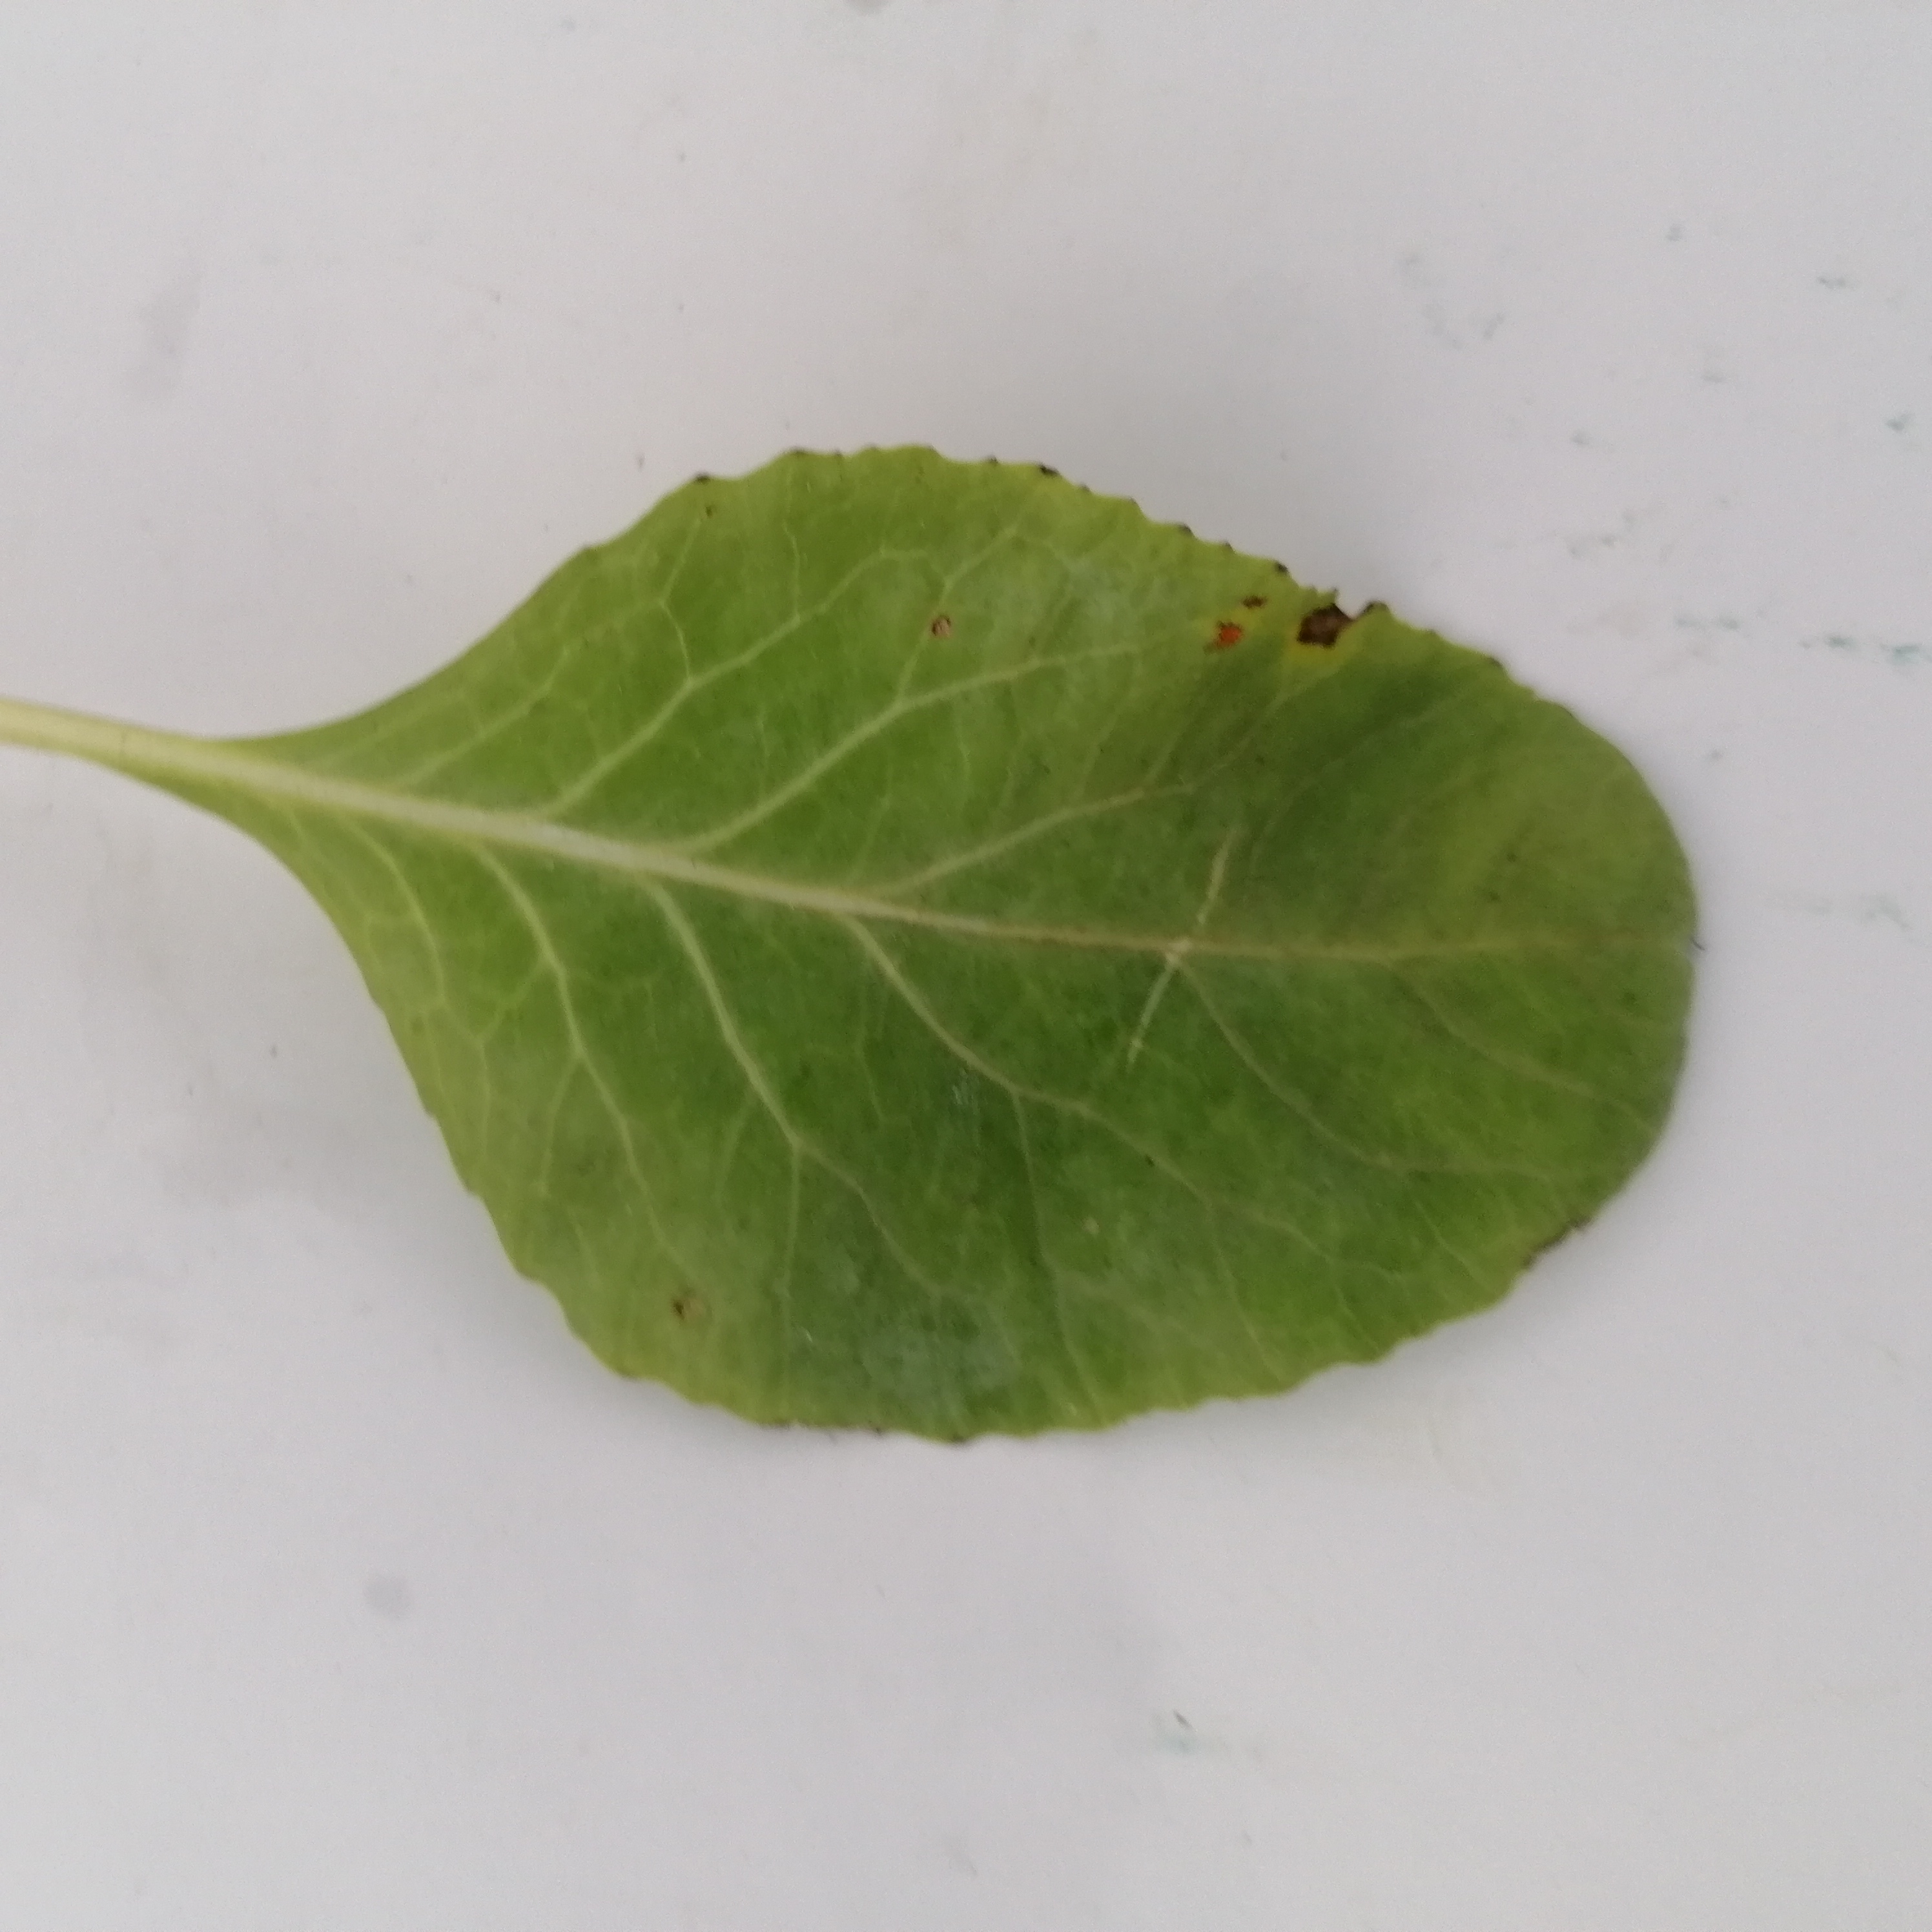
Label: Black Rot